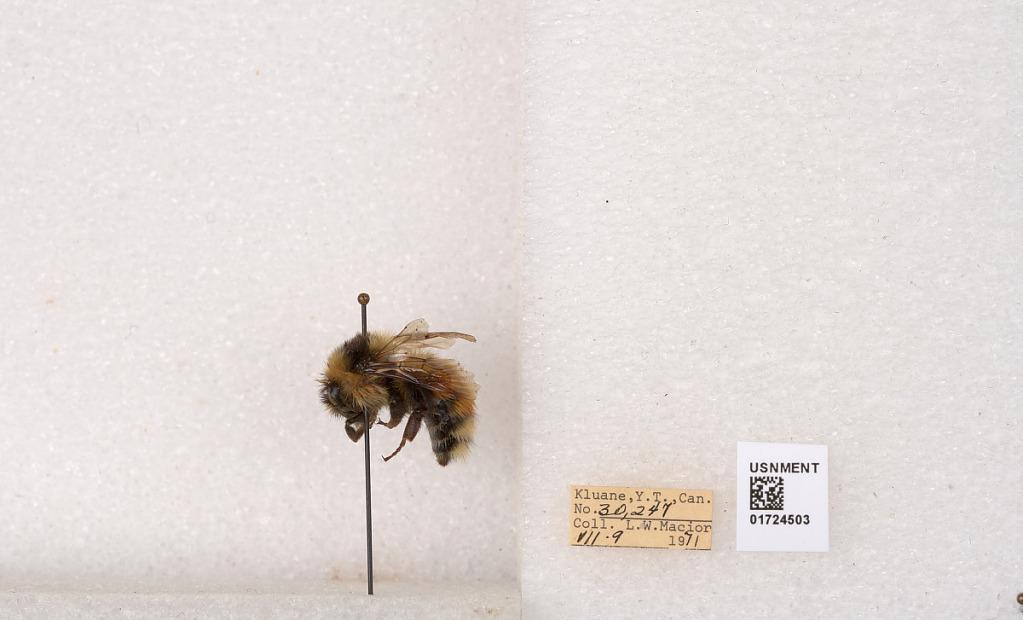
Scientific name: Bombus (Pyrobombus) sylvicola Kirby
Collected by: L. Macior
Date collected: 1971-7-9
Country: Canada
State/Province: Yukon Territory
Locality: Kluane National Park and Reserve
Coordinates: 60.7493, -139.504